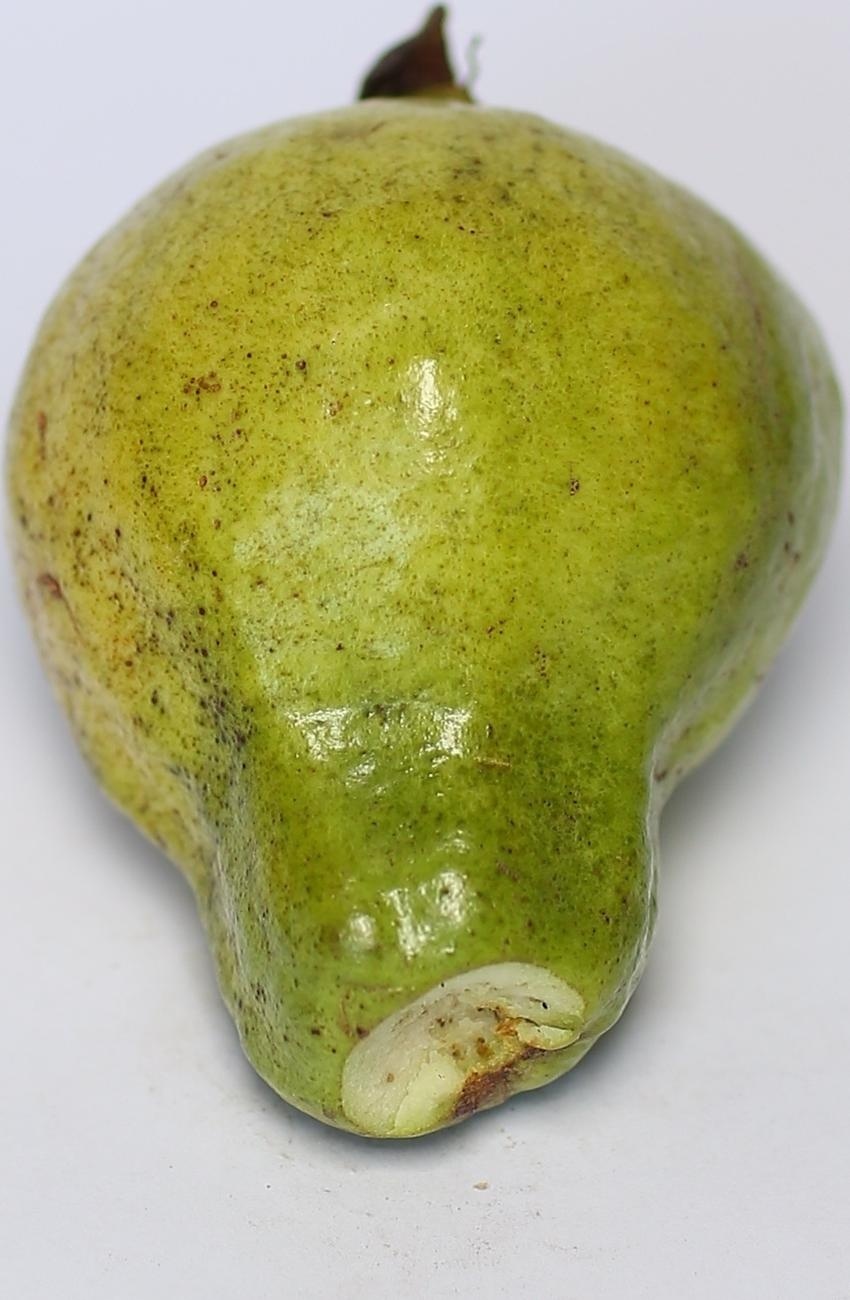
Maturity: green
Variety: local-sindhi